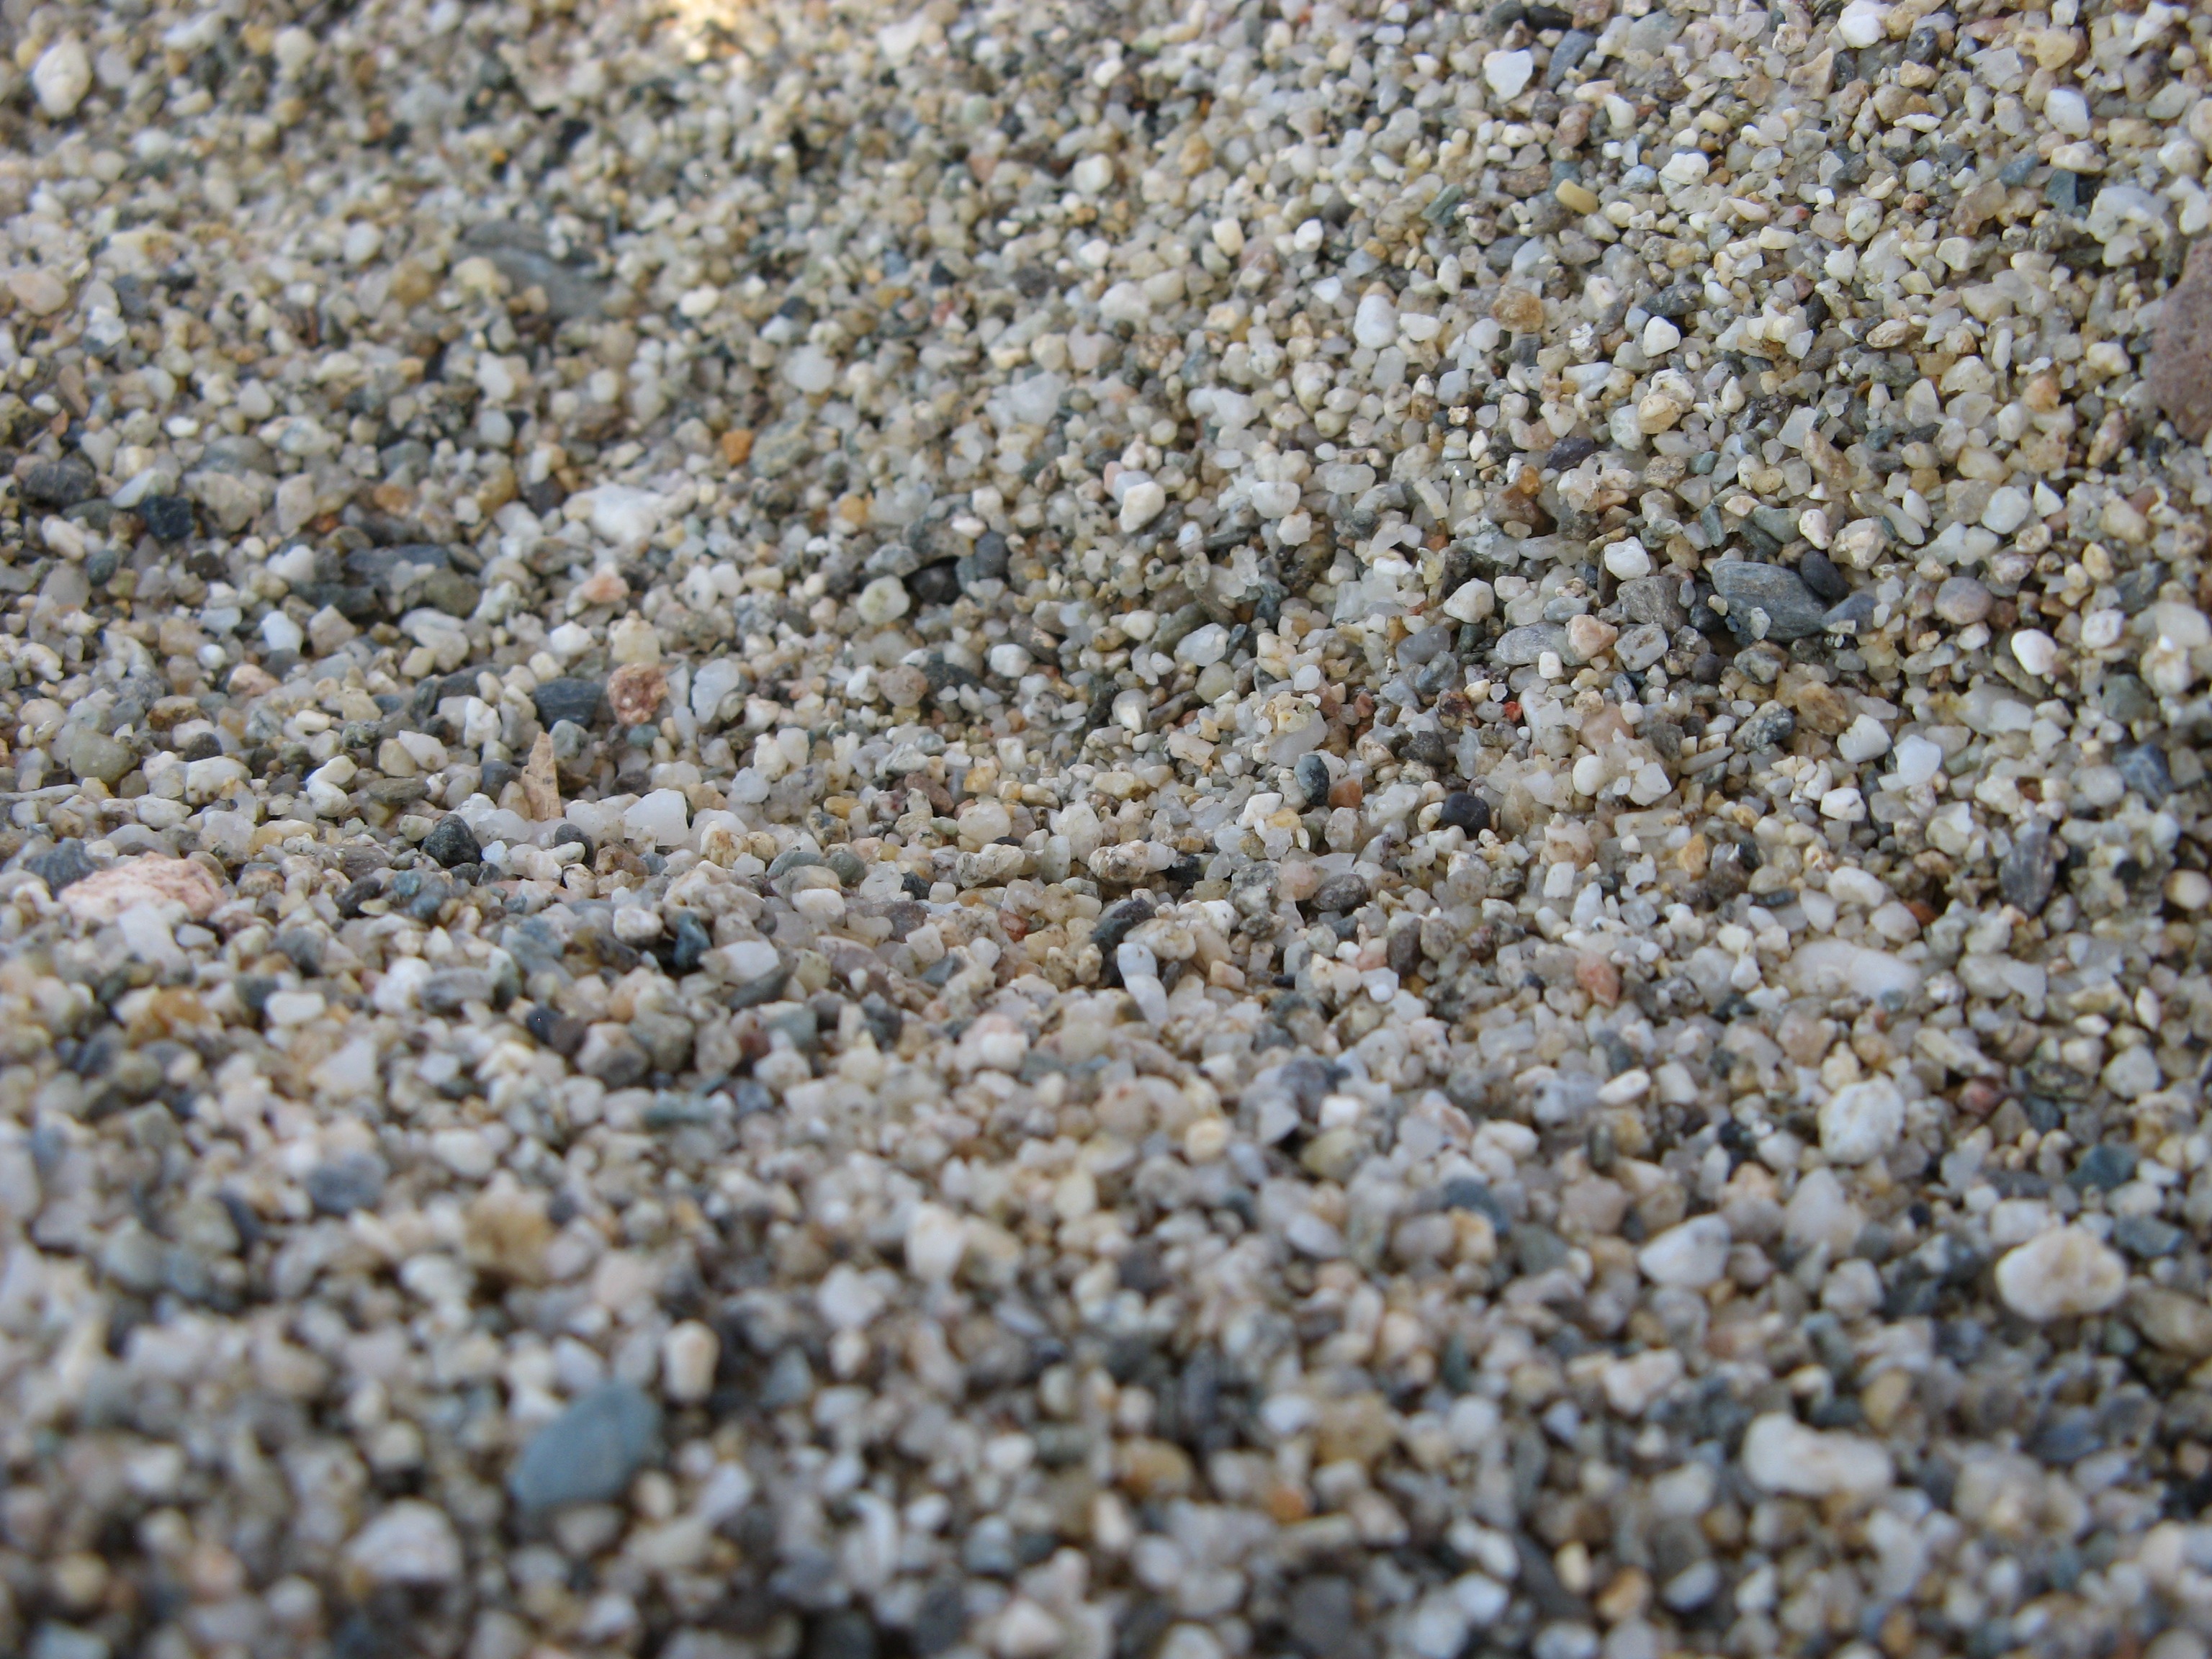
beach, sand, rock, asphalt, summer, pebble, soil, material, stones, rubble, gravel, sassi